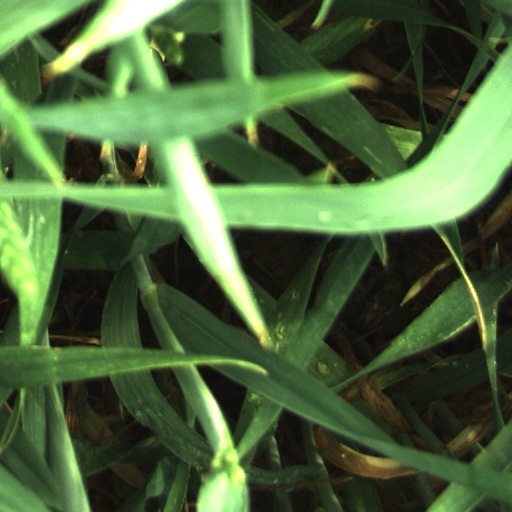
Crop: wheat